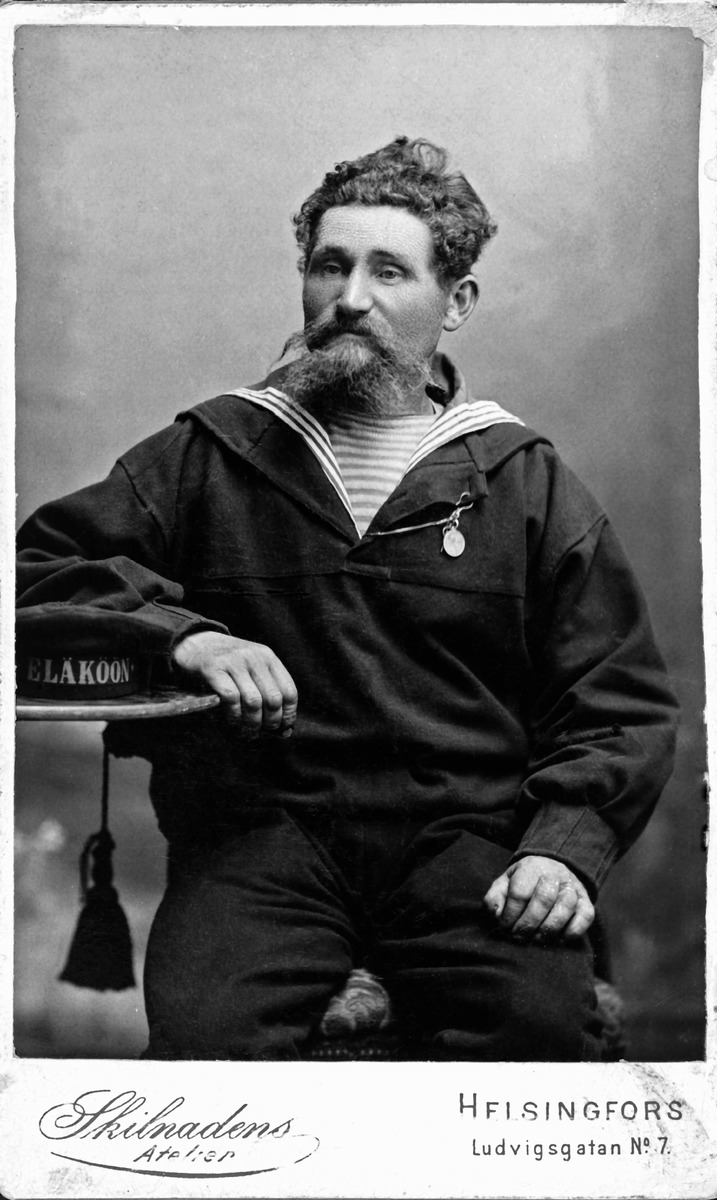
Luotsilaitoksen Eläköön -laivan pursimies
sisällön kuvaus: Luotsilaitoksen Eläköön -laivan pursimies. mustavalkoinen
Kuvaaja: Skilnadens Atelier, valokuvaaja
Ajankohta: kuvausaika 1890 n
Paikka: Suomi, Uusimaa, Helsinki, Eteläsatama
Aiheet: merenkulku, ammatit. merimiehet, univormut, luotsilaitos